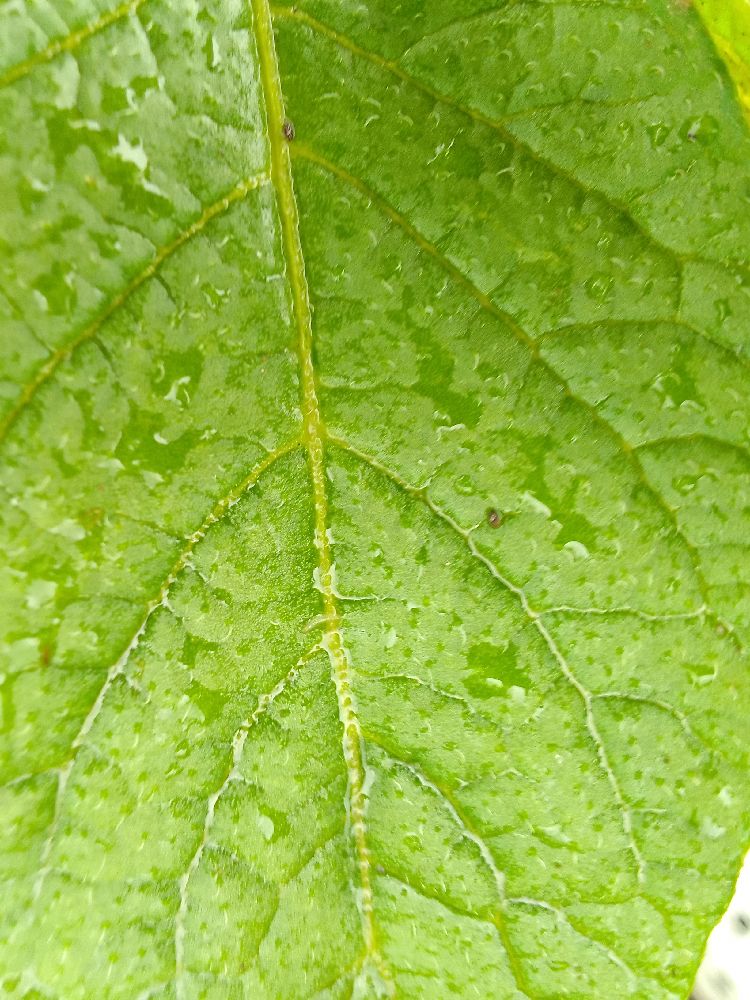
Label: Healthy